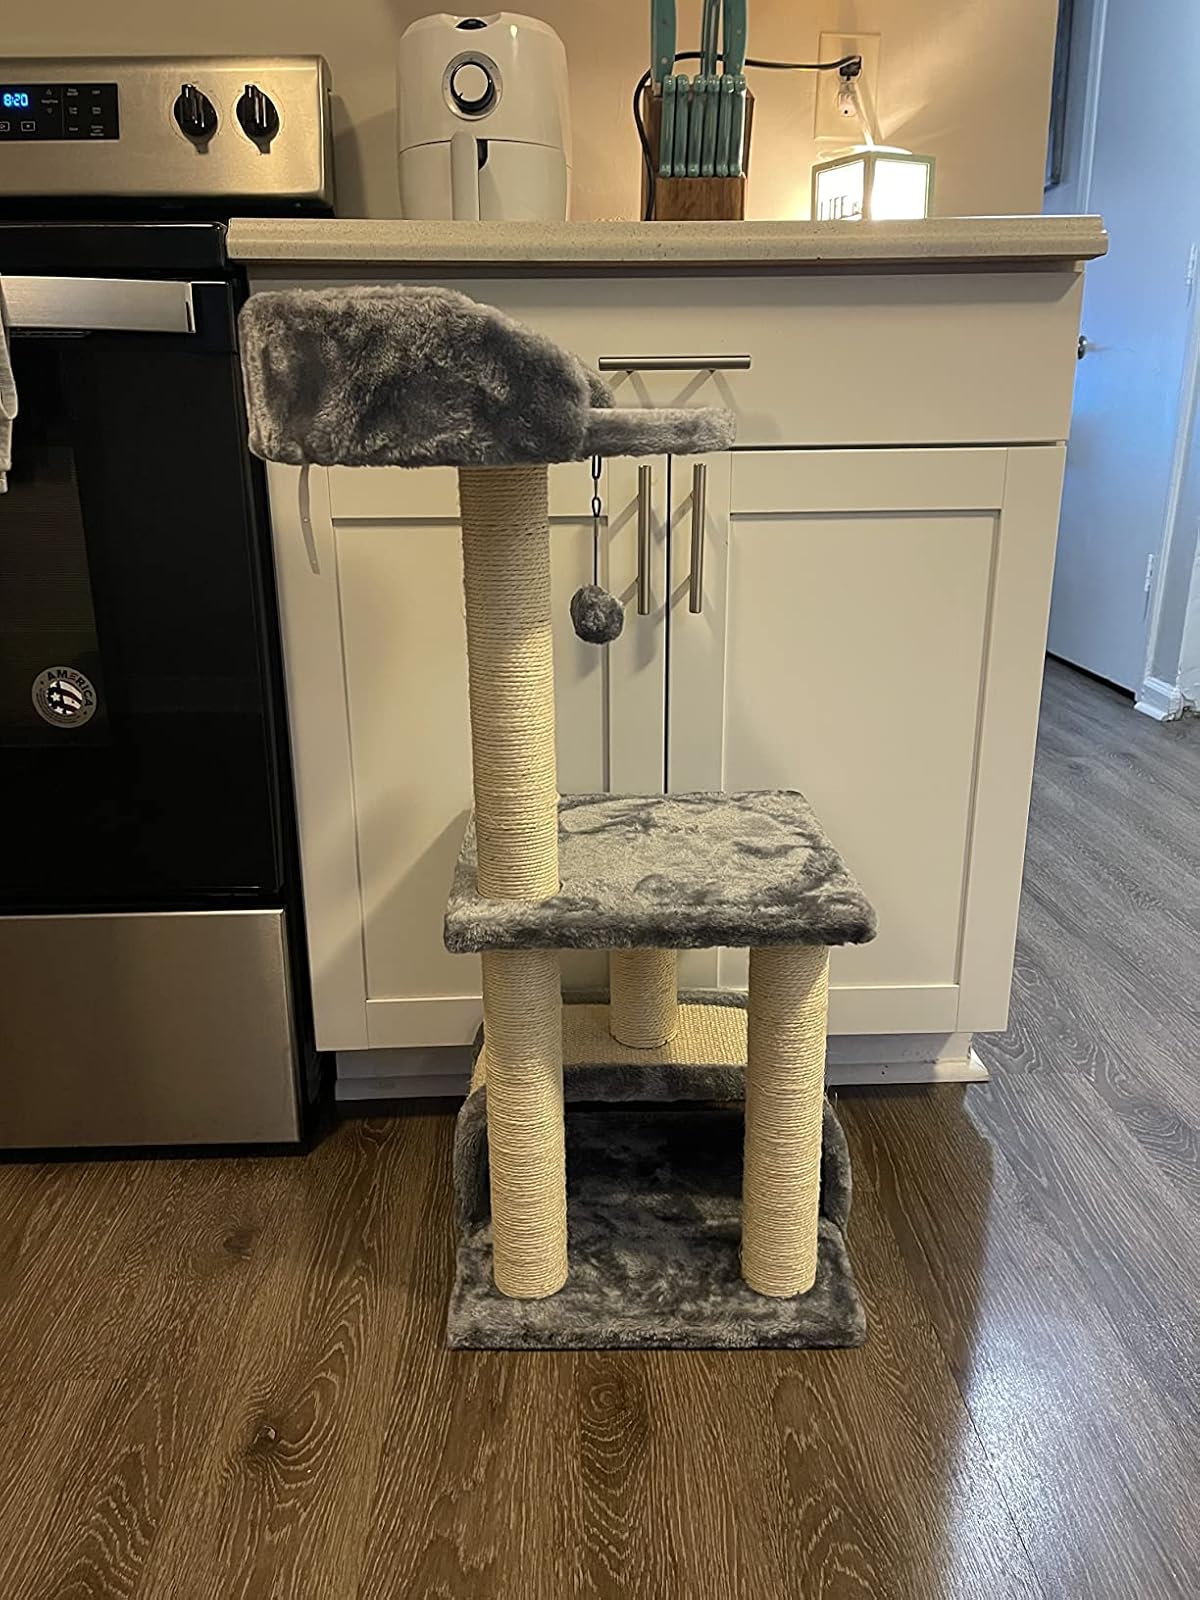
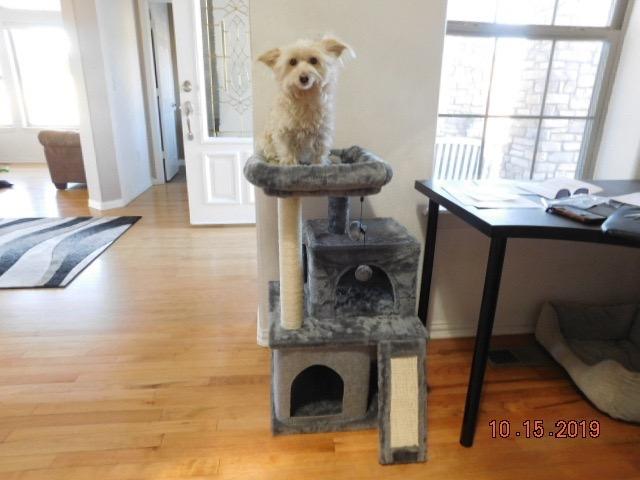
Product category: items_cat tree
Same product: no